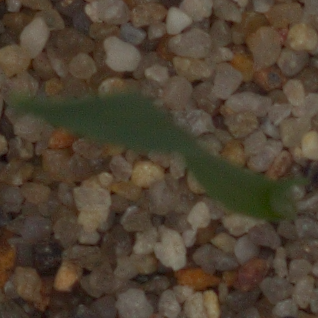
Label: common_wheat